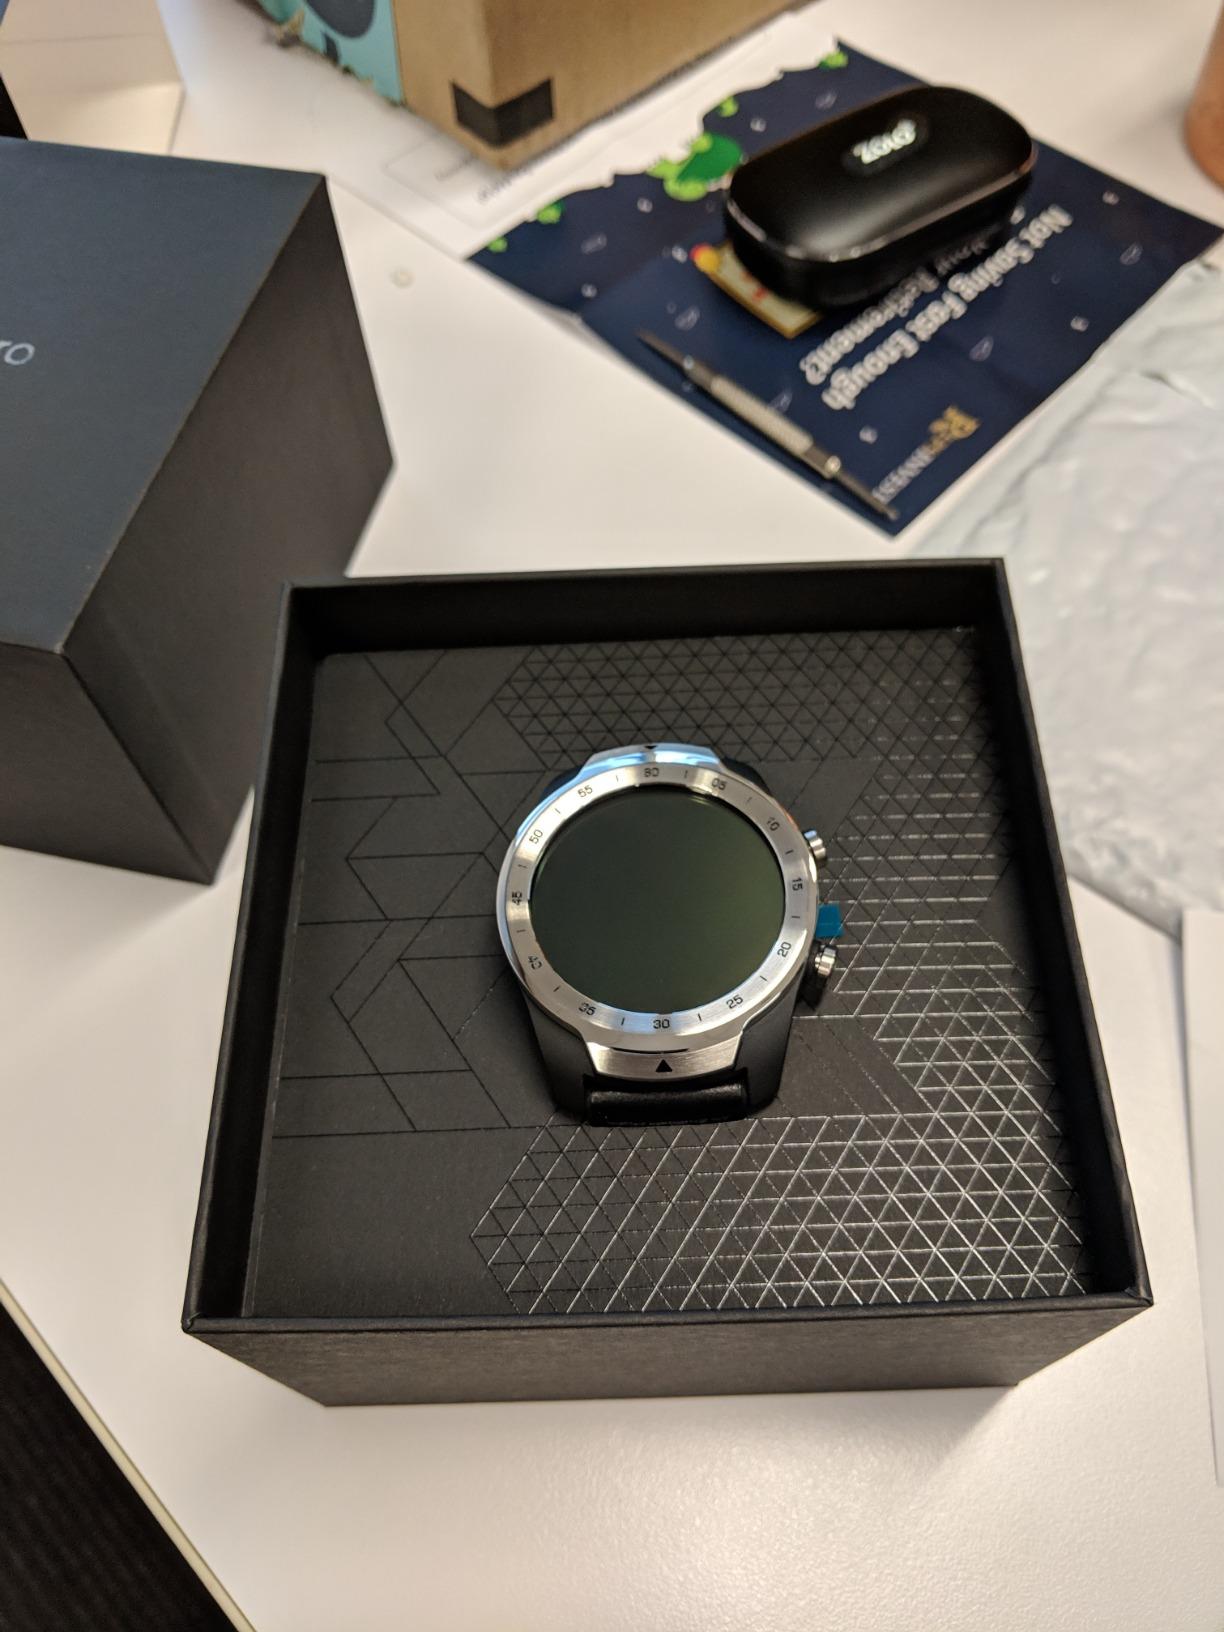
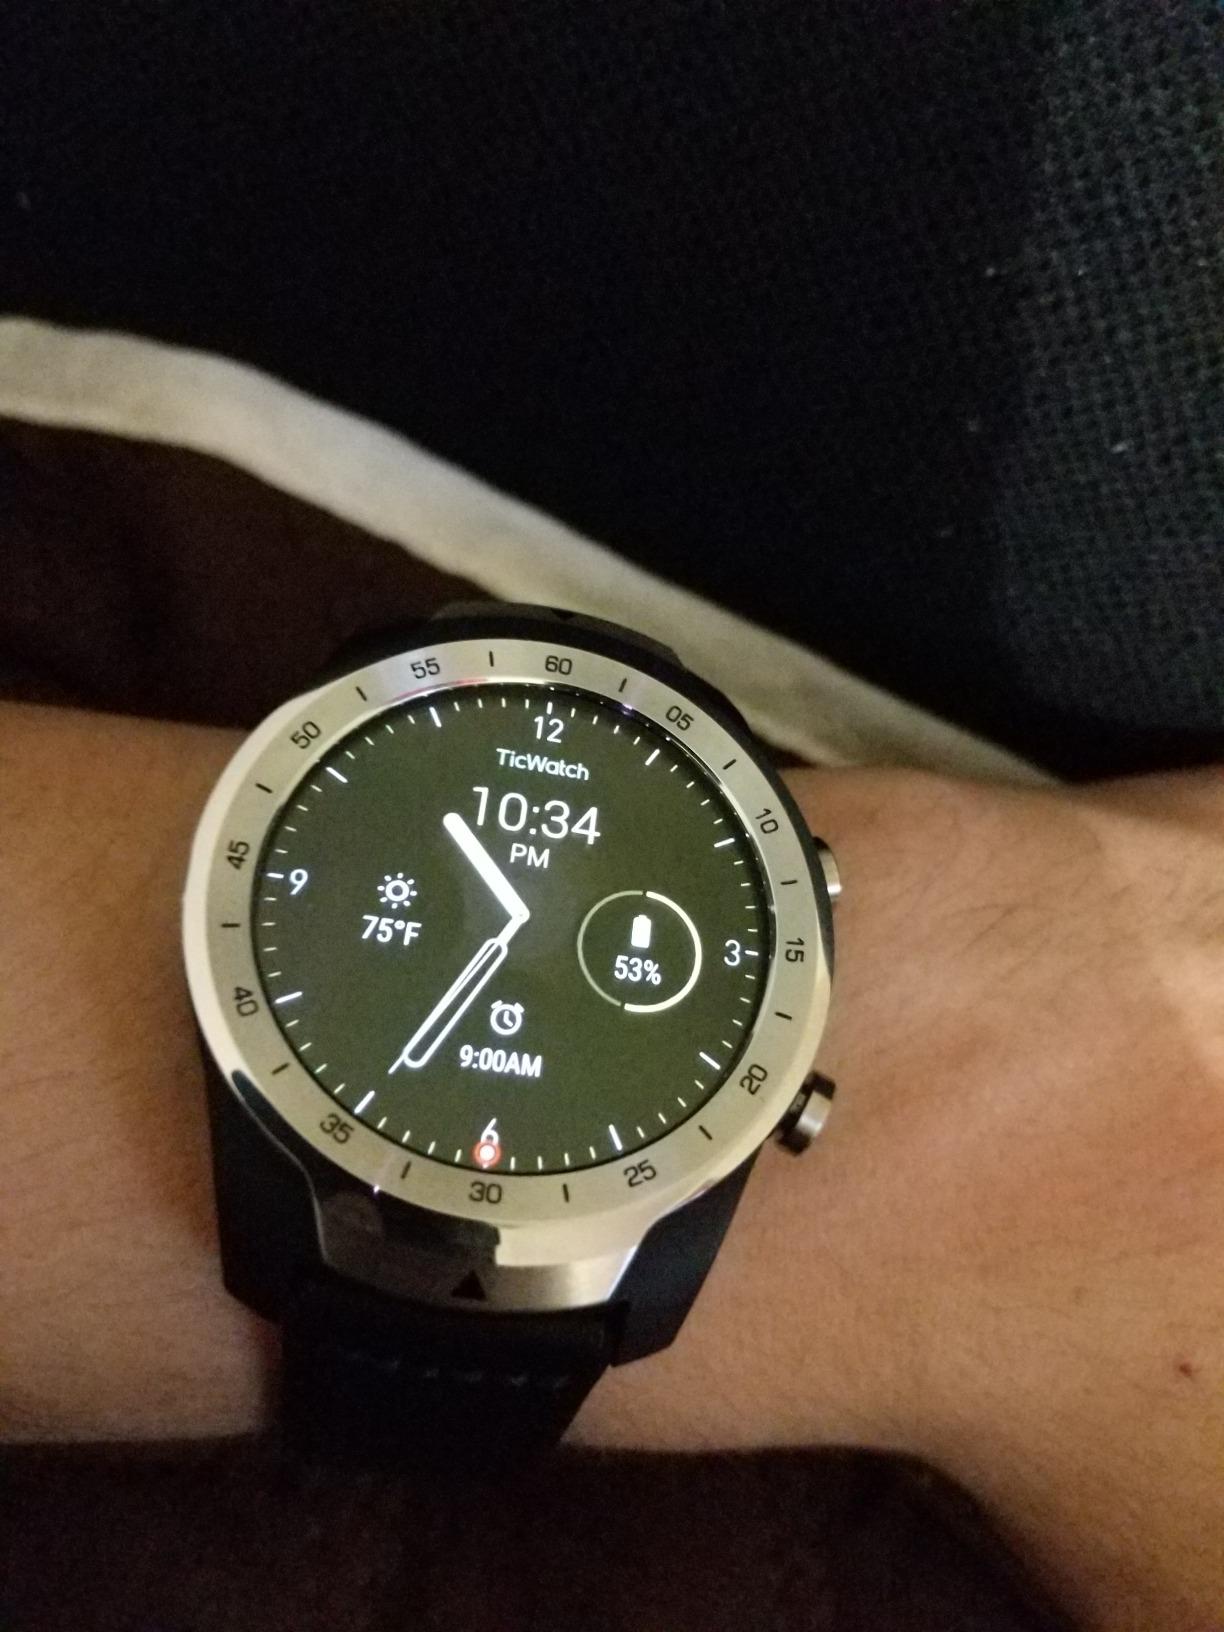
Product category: smartwatch
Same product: yes